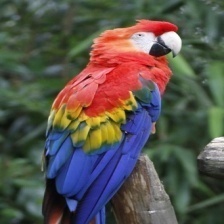
Species: SCARLET MACAW
Scientific name: ARA MACAO
ImageNet parent category: macaw